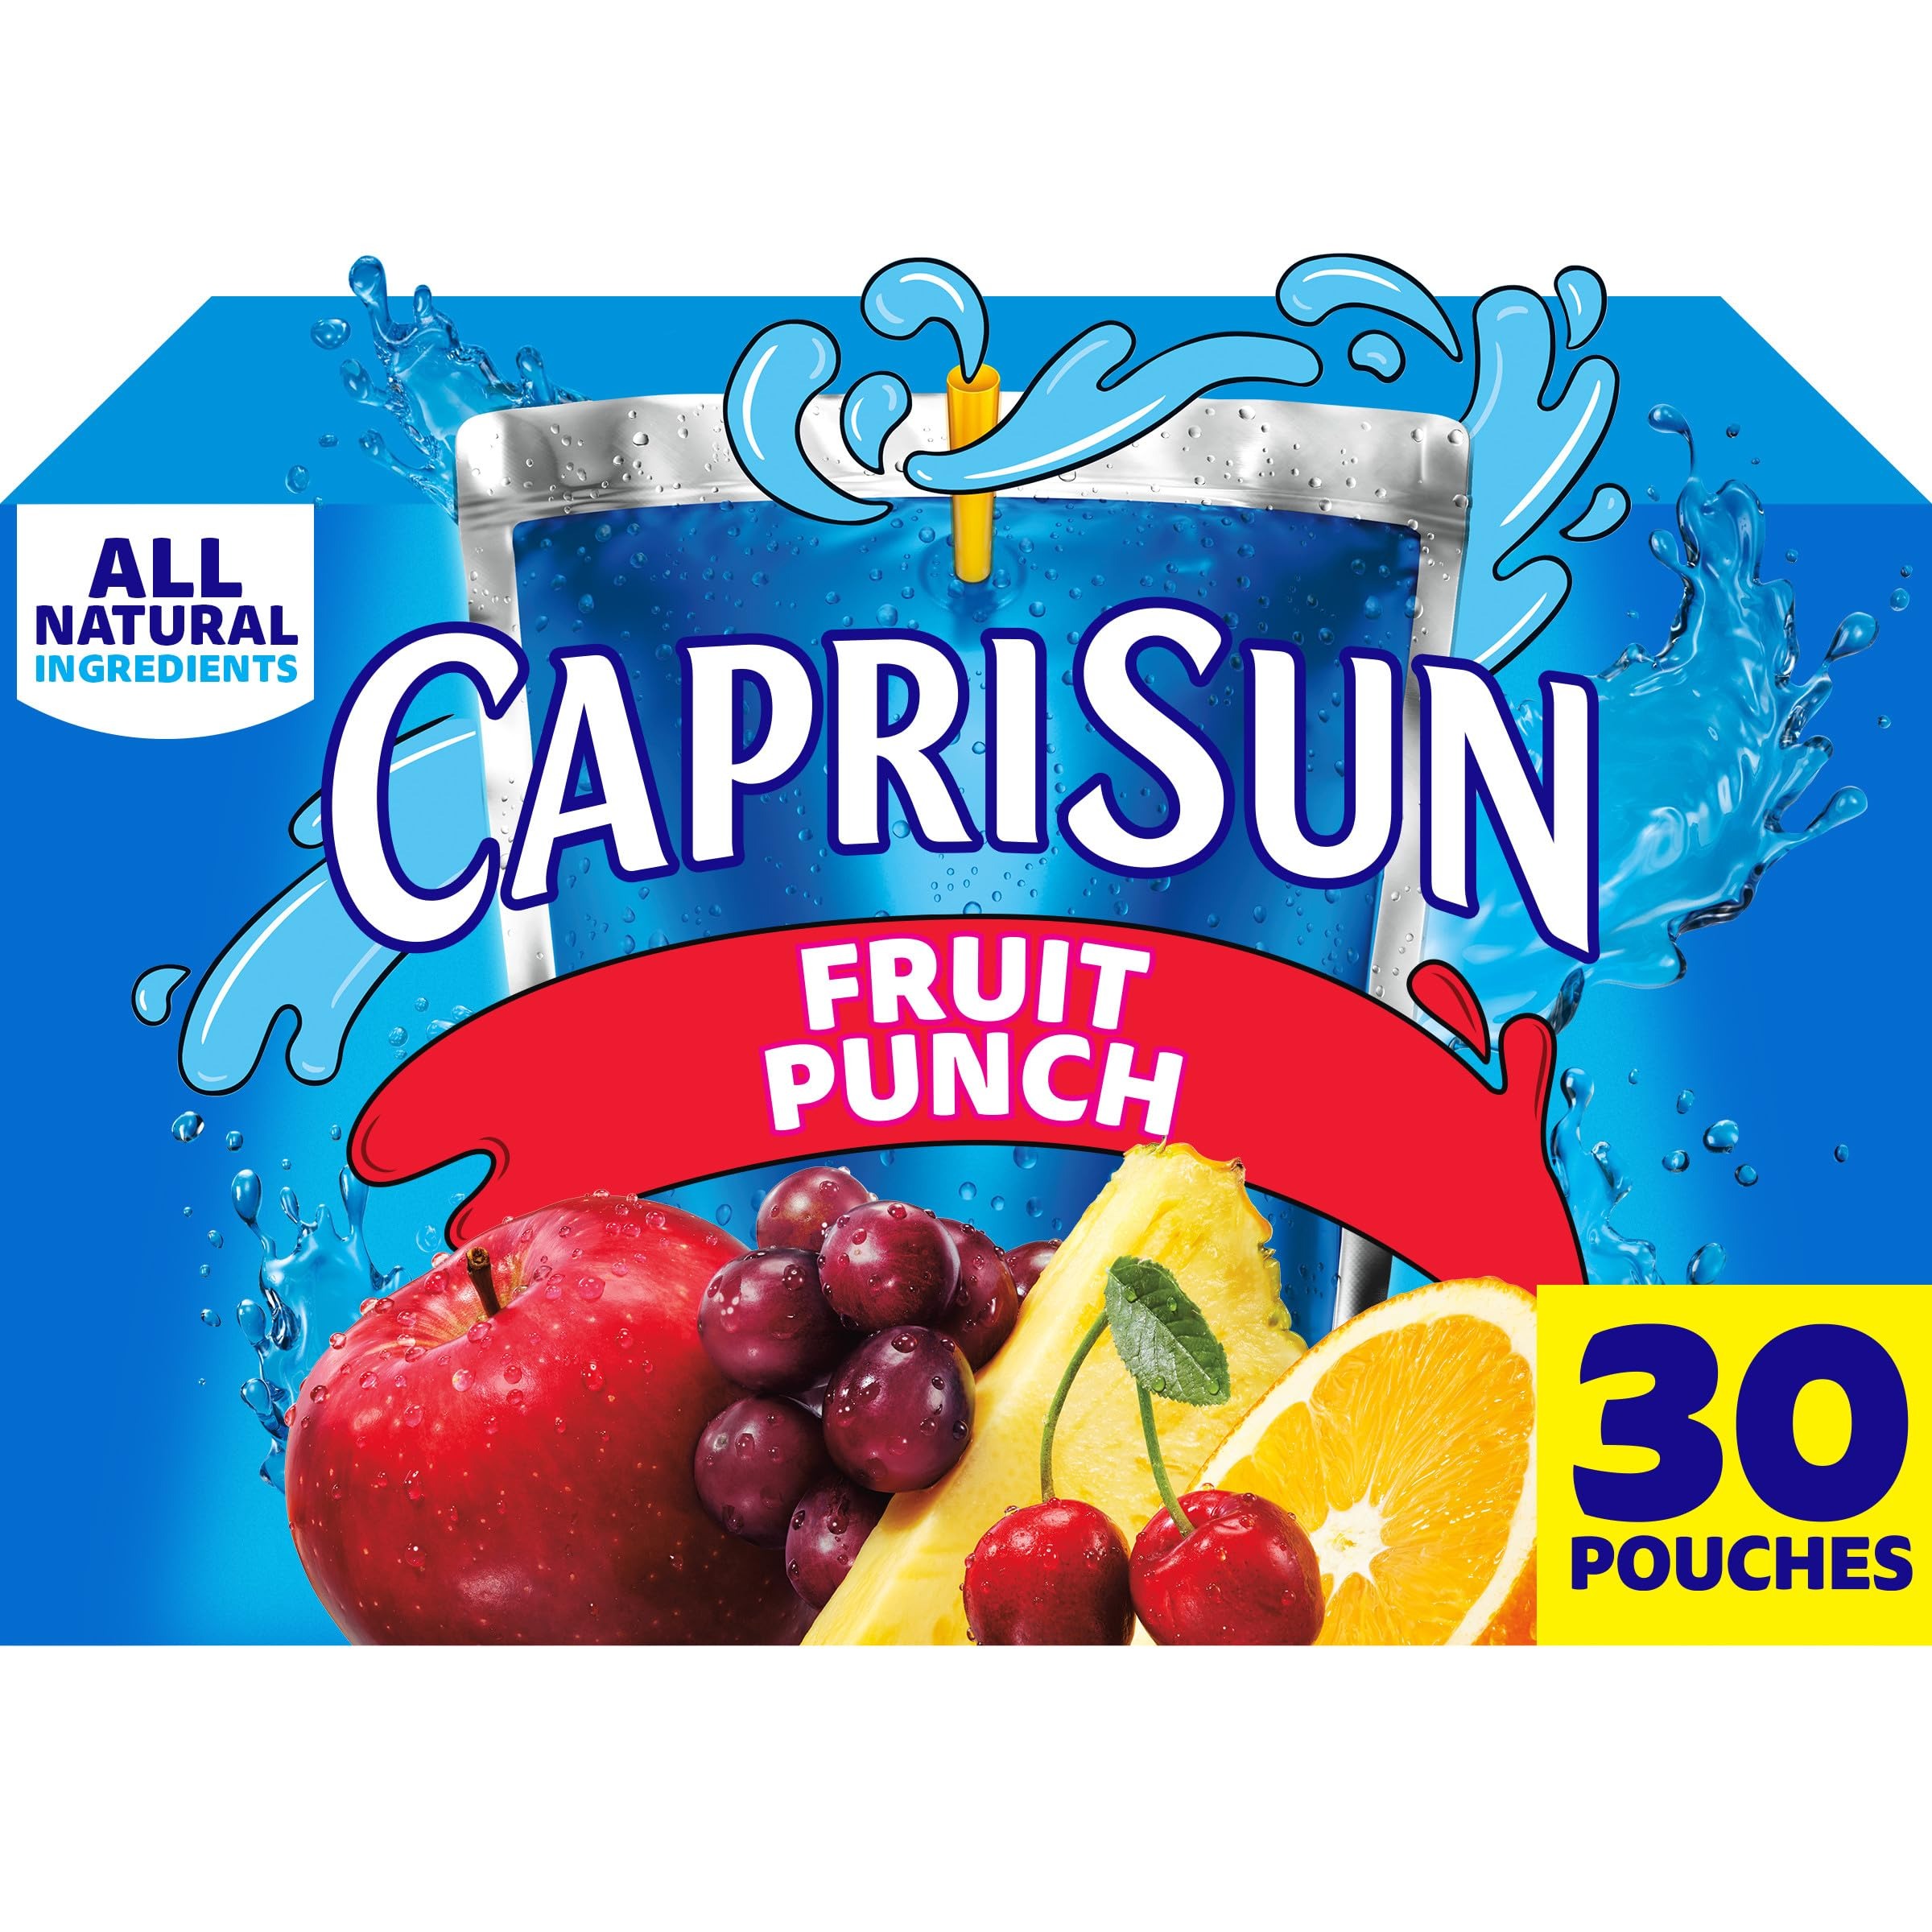
Item Name: Capri Sun Fruit Punch flavored Juice Drink Blend, 30 ct Box, 6 fl oz Pouches
Bullet Point 1: One box of Capri Sun Fruit Punch flavored Juice Drink Blend (30 ct 6 fl oz pouches)
Bullet Point 2: The taste kids love with all natural ingredients
Bullet Point 3: Capri Sun uses all natural sweeteners, including monk fruit, to make the juice drink kids love
Bullet Point 4: Capri Sun Fruit Punch flavored juice drink blend contains no artificial colors, flavors, preservatives or high-fructose corn syrup
Bullet Point 5: Packaged in a convenient and iconic pouch for school lunches and on-the-go activities
Bullet Point 6: Quench your thirst with our delicious ready-to-drink juice blend
Bullet Point 7: SNAP & EBT eligible food item
Value: 180.0
Unit: Fl Oz

Price: 9.44